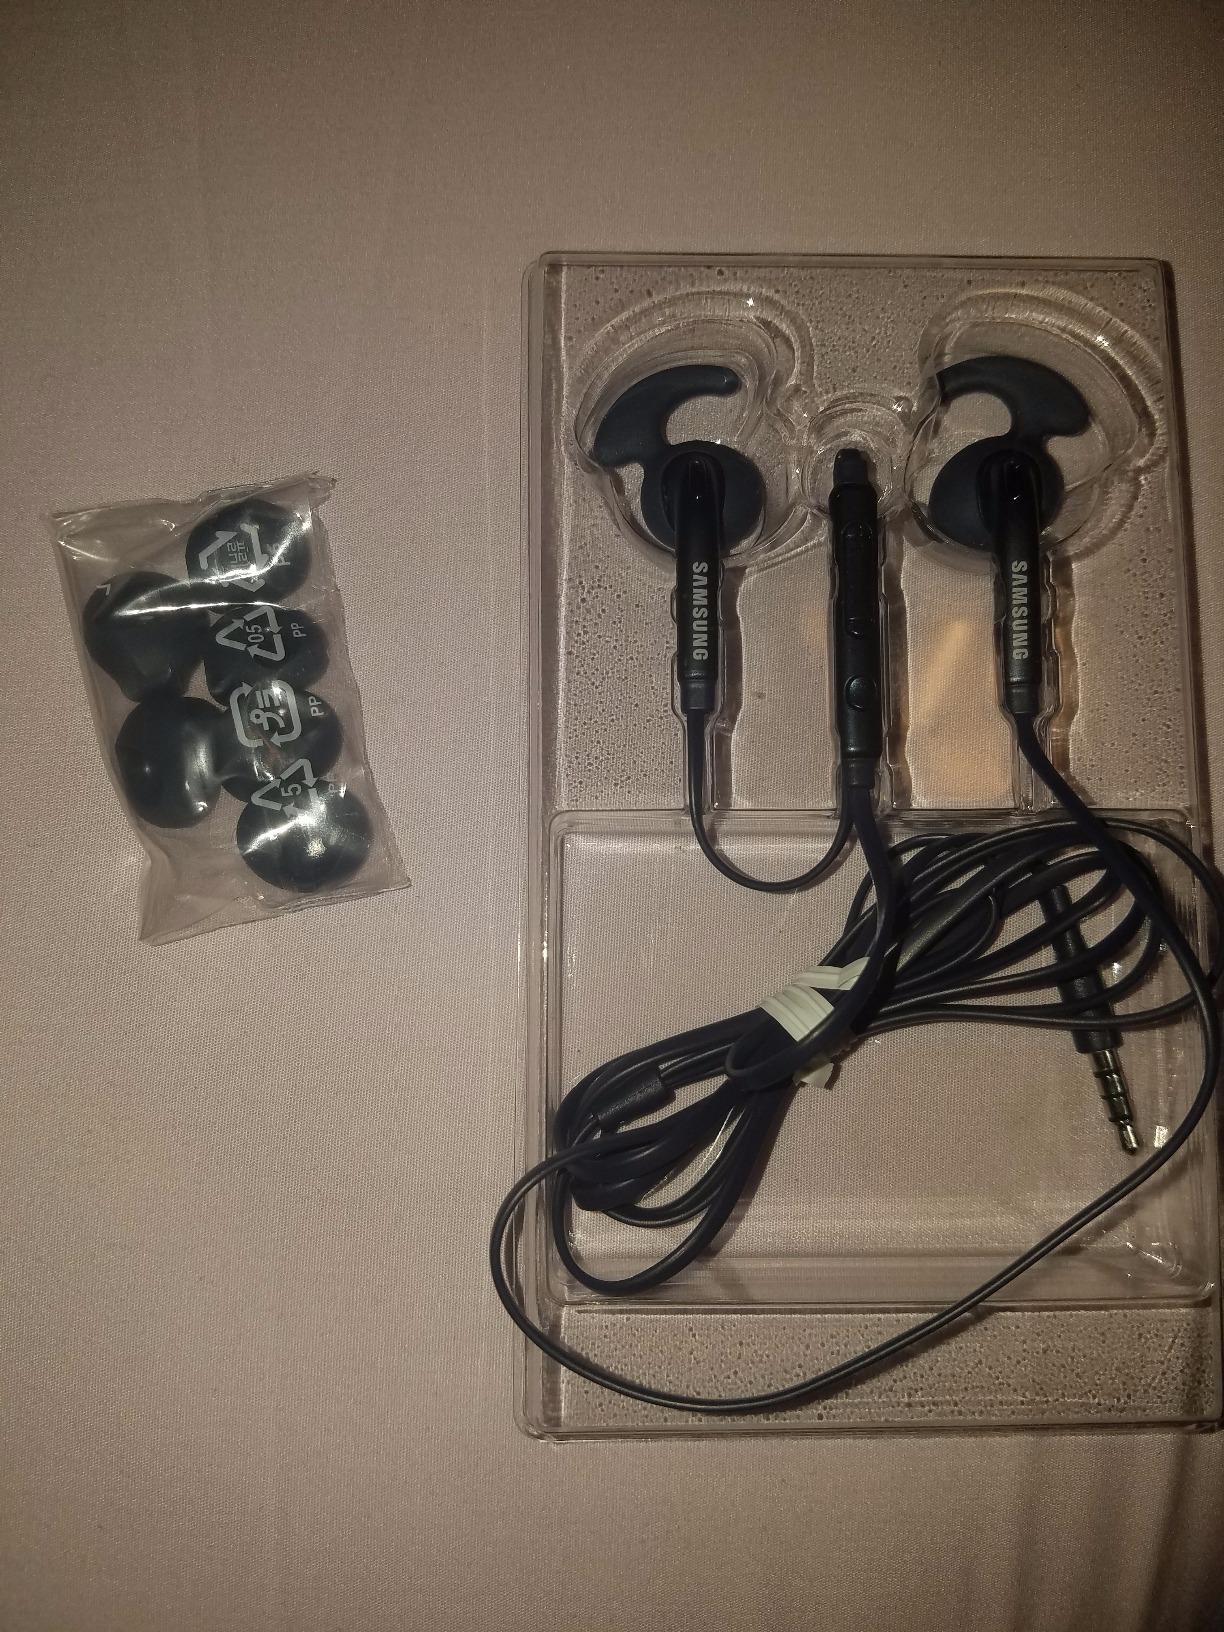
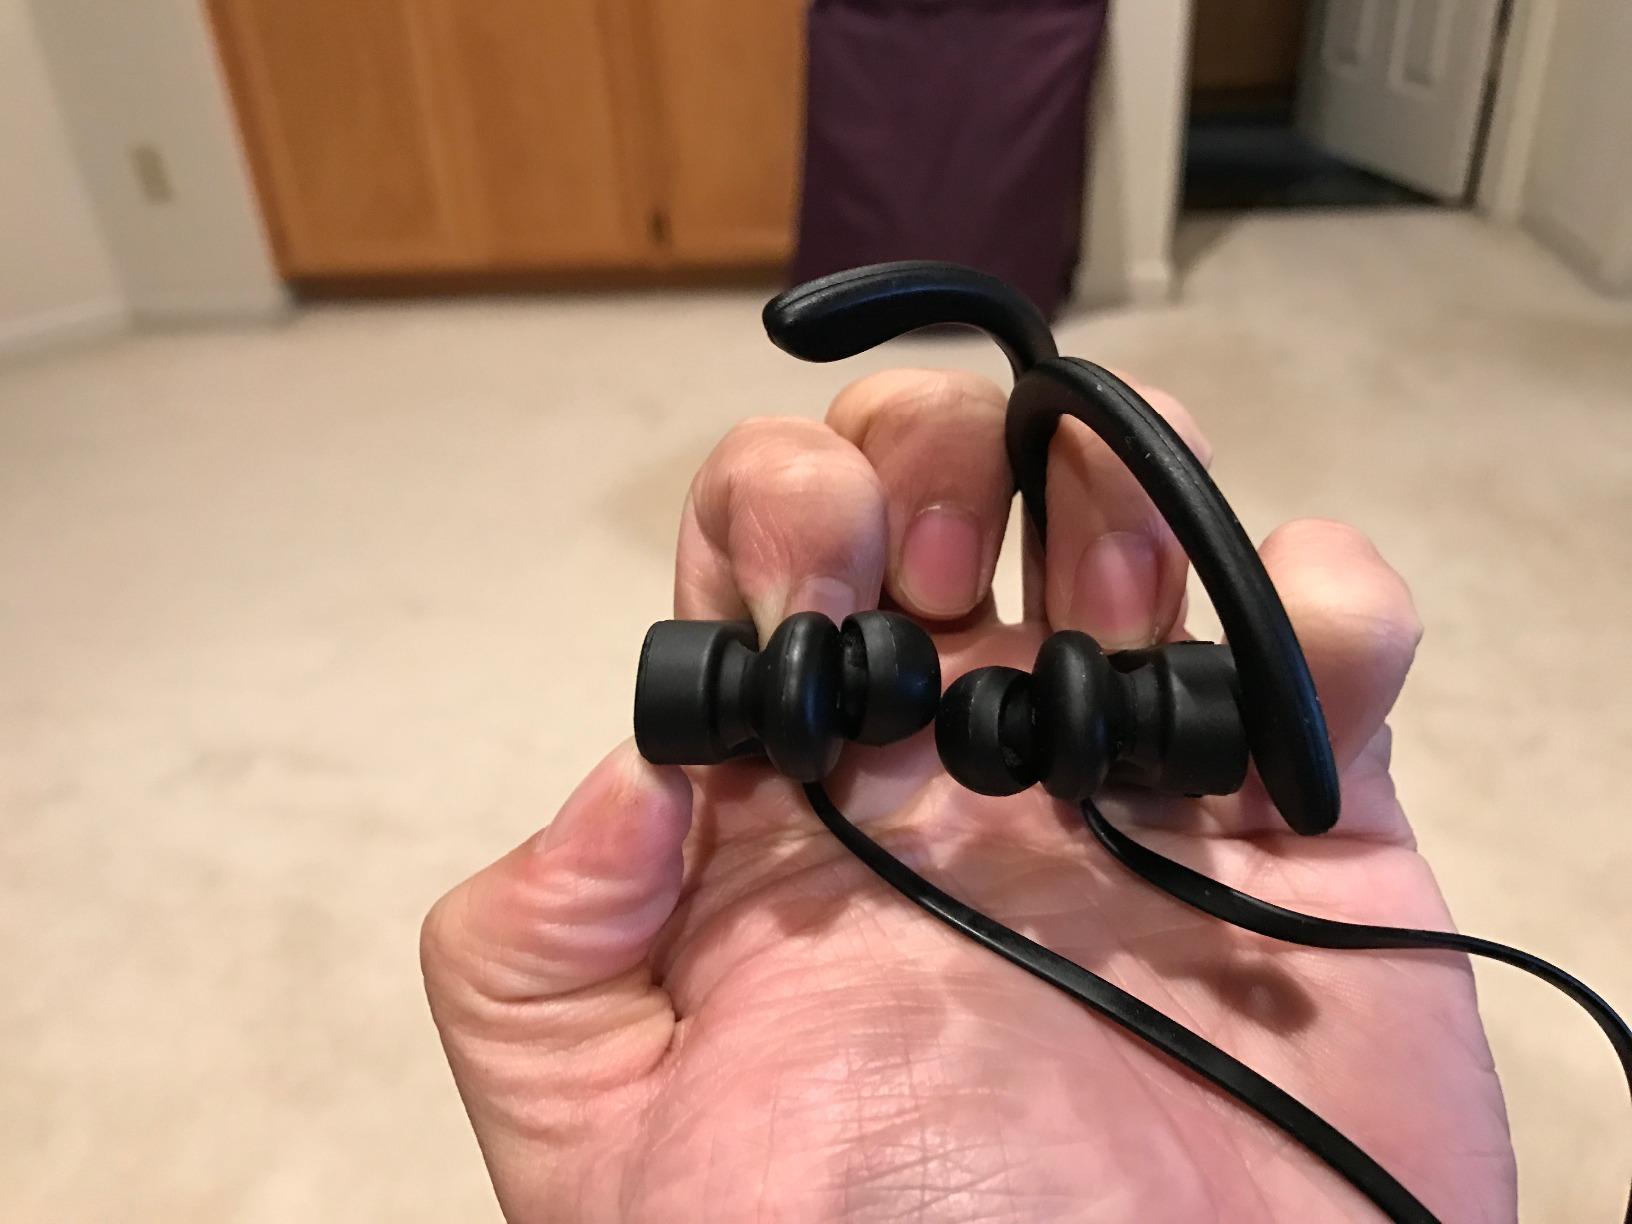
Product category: headphones
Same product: no